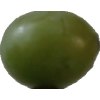
Label: grape